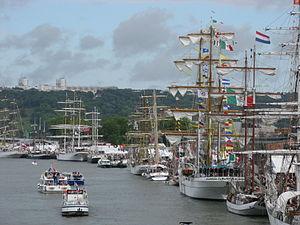
Armada Rouen 2008 Vue générale